Hedwig von Rittberg

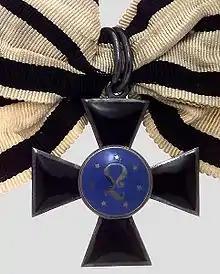
Order of Louise, First Class

Hedwig von Rittberg was born 30 December 1839 in Liegnitz in Silesia to the Prussian major Count August von Rittberg and Henriette von Netz. She was the youngest of eleven children. After her father rejected her wish to become a deaconess, she took care of sick relatives. With the outbreak of the Austro-Prussian War (1866) the young countess took up nursing and completed a course in the cuirassier barracks in Breslau, now Wrocław, Poland. In appreciation for her nursing service in Hořice and Gitschin during the three-month war, she received the Order of Louise, 1st class.